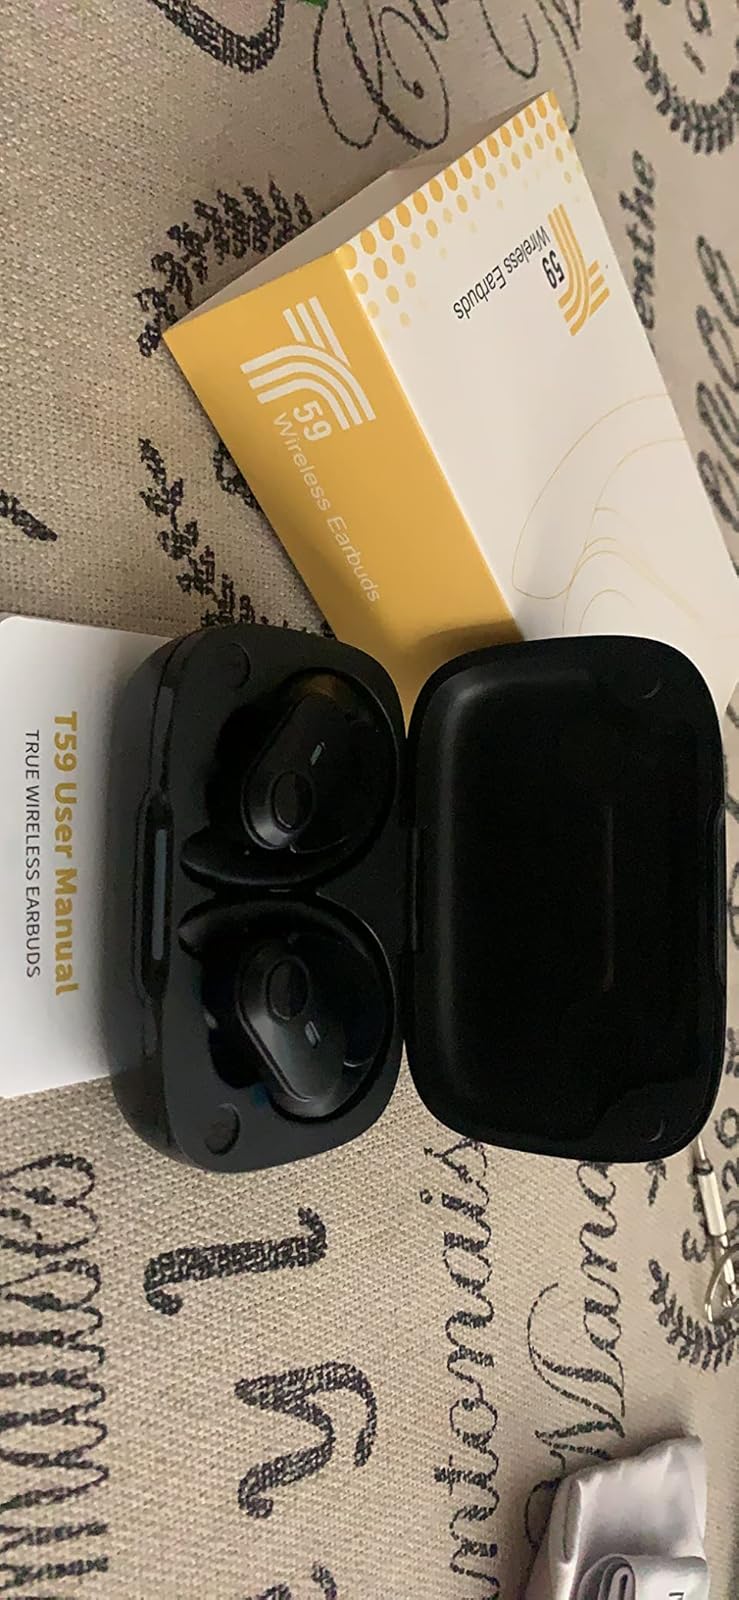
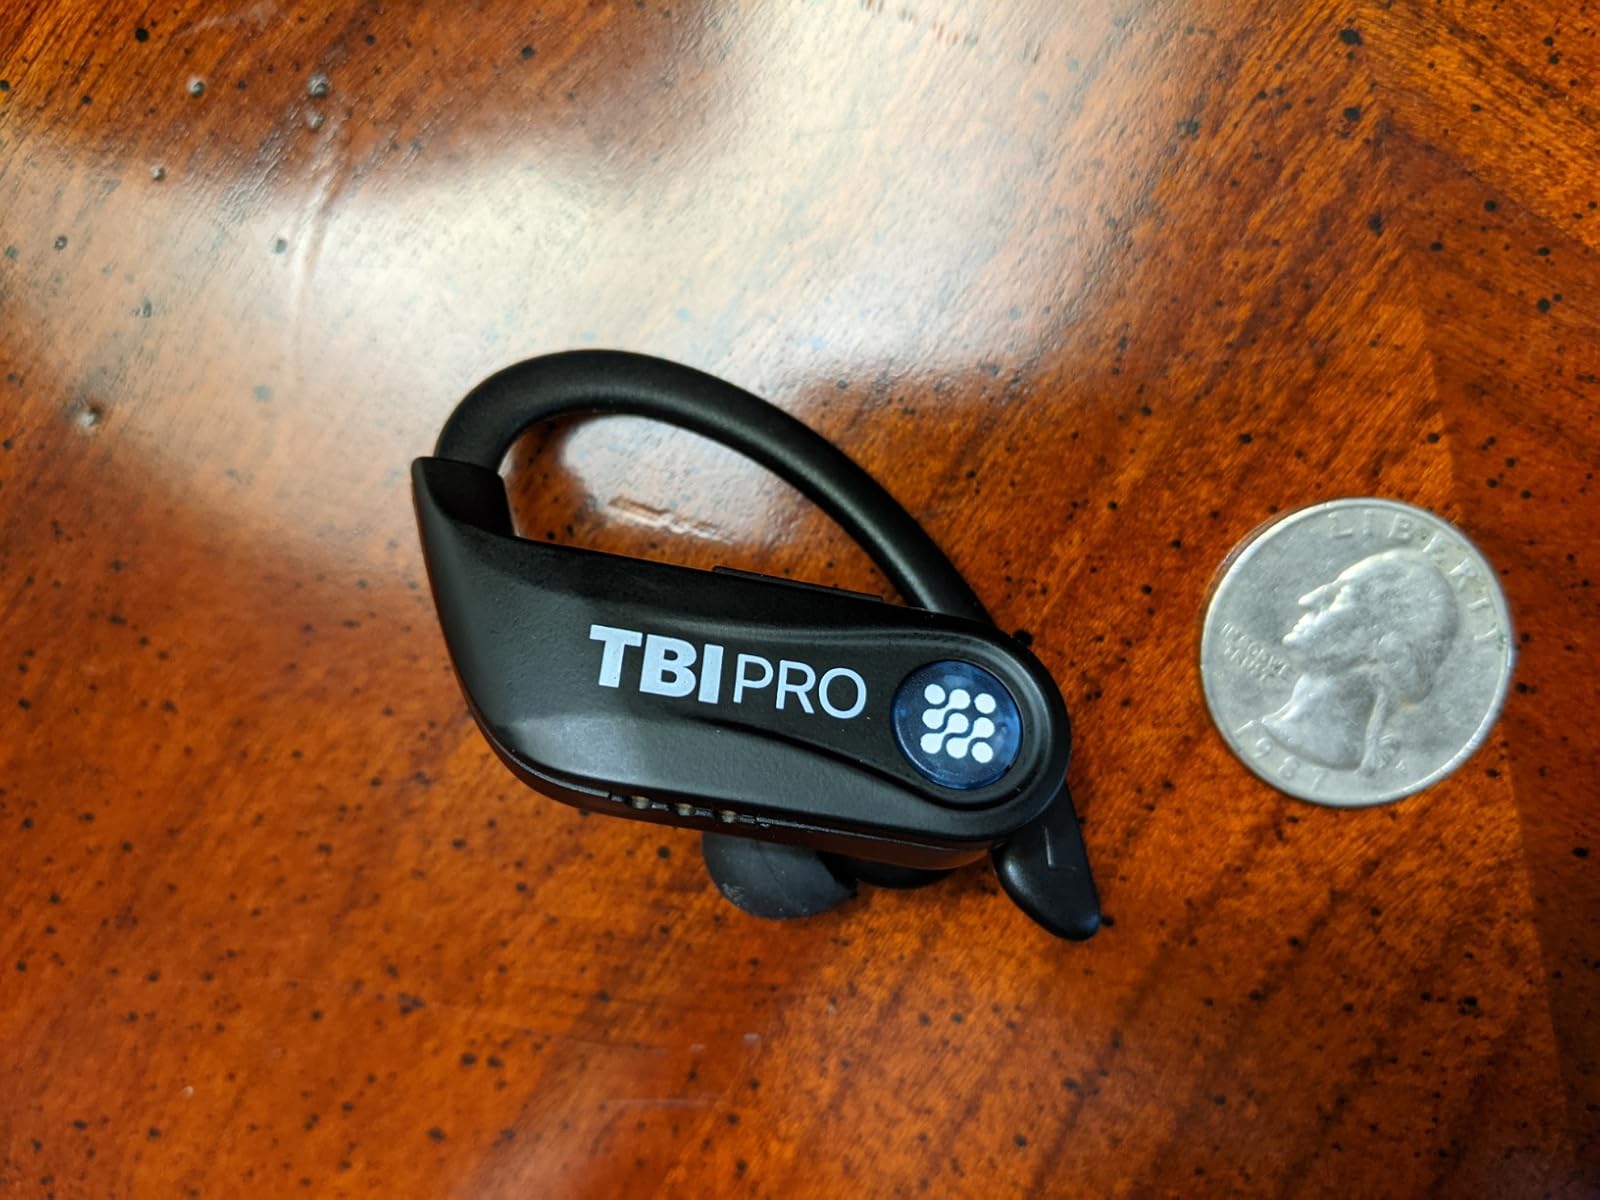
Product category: earbuds
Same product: no